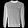
Label: Pullover